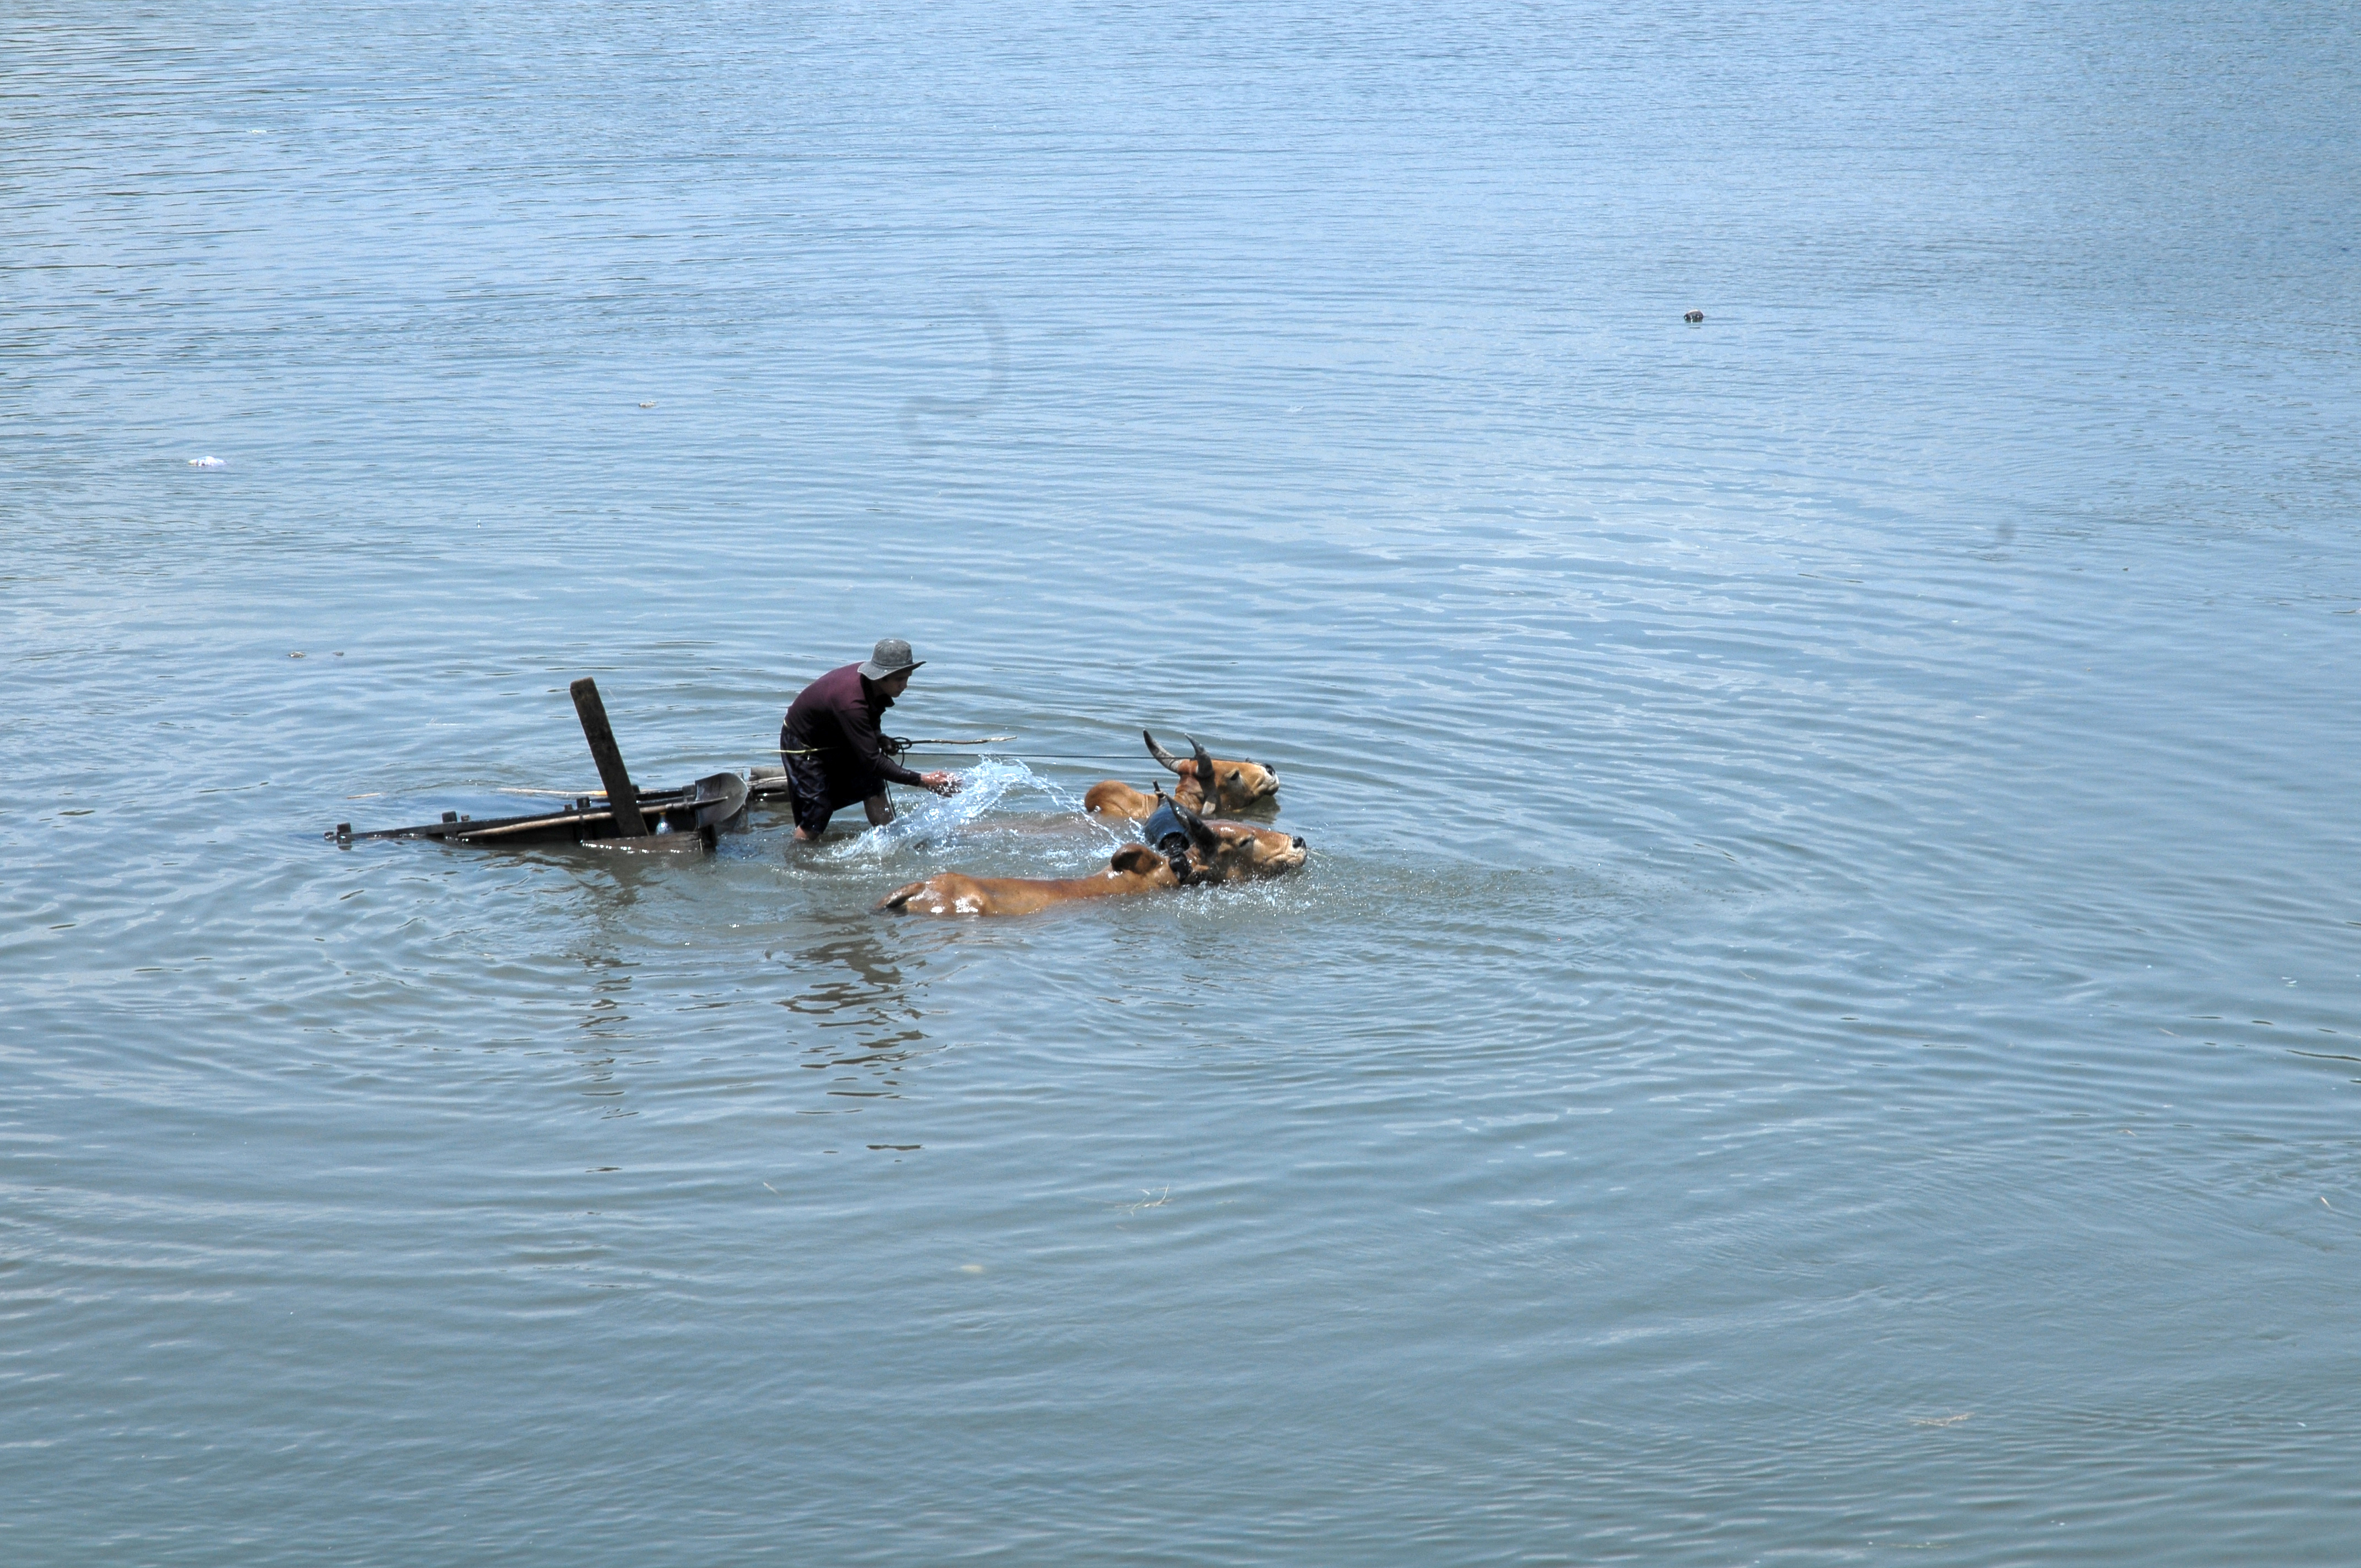
cows, landscape, nature, water, duck, river, water bird, recreation, vehicle, waterfowl